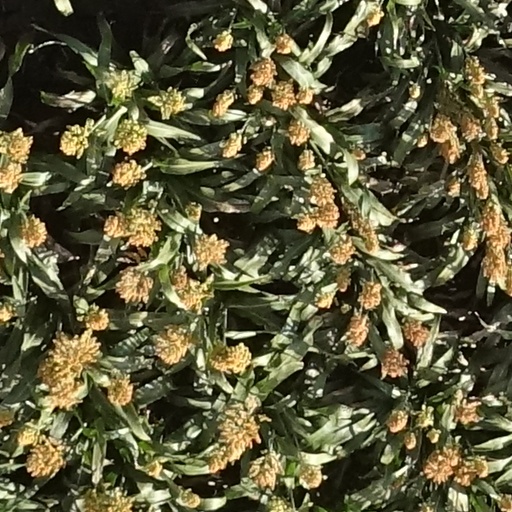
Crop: sorghum